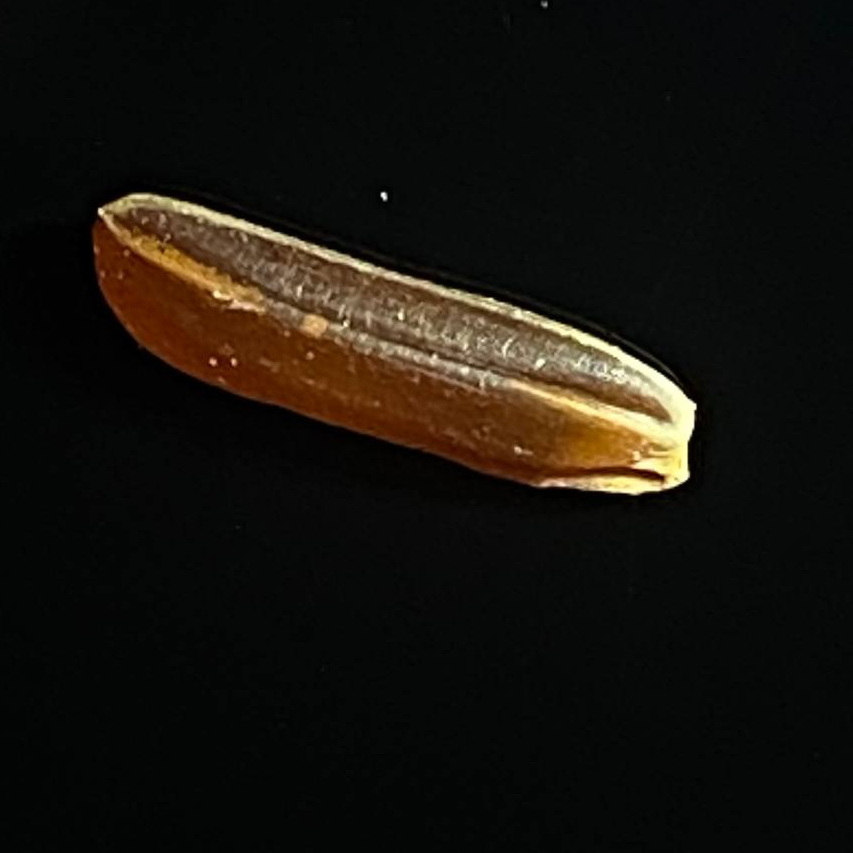
Rice variety: Red_Cargo